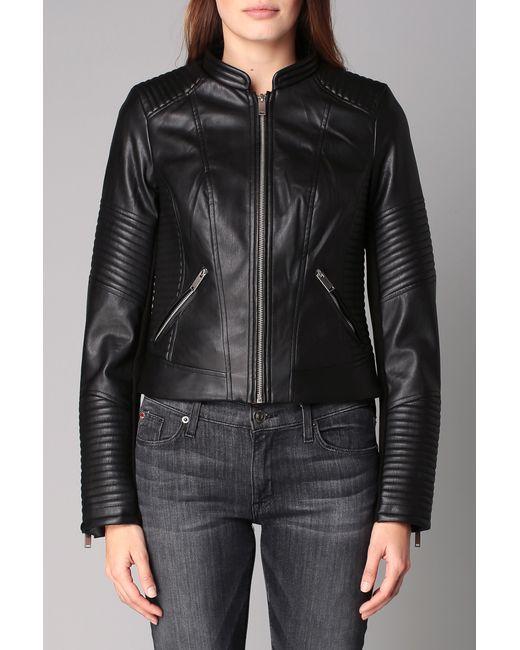
Schwarze Reißverschlussjacke im Biker-Stil für den täglichen Gebrauch